Charles McLaren, 3rd Baron Aberconway

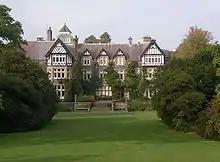
Bodnant House, the family seat

As a young man, he became a director of John Brown & Company, where his father was chairman. Due to this connection, he took part in the secret, unofficial meeting of British businessmen with Hermann Göring arranged by Birger Dahlerus in August 1939 as a last-ditch effort to forestall war.